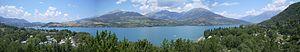
Le lac de Serre-Ponçon est un lac artificiel situé dans les Hautes-Alpes, dans le sud des Alpes françaises, à la limite des départements des Hautes-Alpes et des Alpes-de-Haute-Provence. Il a été créé en 1959 par la construction d'un barrage sur la Durance, deux kilomètres à l'aval de son confluent avec l'Ubaye. L'aménagement hydraulique est complété par le lac d'Espinasses situé au pied du barrage de Serre-Ponçon, à partir duquel est alimenté le canal EDF de la Durance.
Embrun est une commune française située dans le département des Hautes-Alpes, en région Provence-Alpes-Côte d'Azur.
Le secteur de l'hydroélectricité en France bénéficie d'un potentiel important grâce à la présence de massifs montagneux : Alpes, Pyrénées, Massif central. Ce potentiel est déjà exploité en très grande partie, mais il subsiste un potentiel non négligeable à exploiter en petite hydraulique.